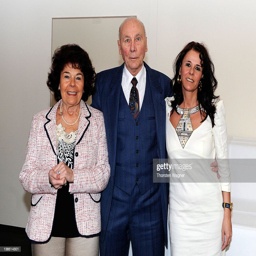
football player poses with his wife and daughter during 80th birthday celebration .